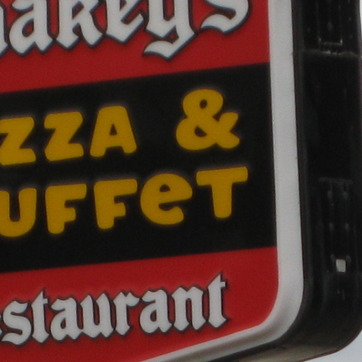
Material: plastic